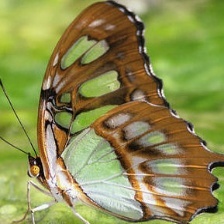
Species: MALACHITE